Lost World Caverns

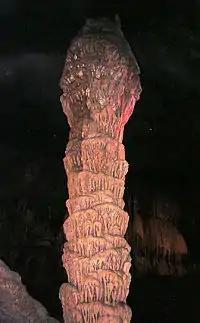
The "War Club" stalagmite formation at Lost World Caverns near Lewisburg, West Virginia

Lost World Caverns, located just outside Lewisburg, West Virginia, is an underground natural series of caverns. In November 1973, the caverns were registered as a National Natural Landmark as they "feature terraced pedestal-like stalagmites, flowstone, curtains, rimstone, domepits, and waterfalls."